Lina Pikčiutė

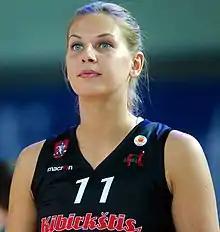

Lina Pikčiutė (born 17 November 1990) is a Lithuanian basketball player. During her career, she has won the Lithuanian Women's Basketball League five times and the Damen-Basketball-Bundesliga once. In 2013, she was named the Lithuanian Basketball Federation women's player of the year.